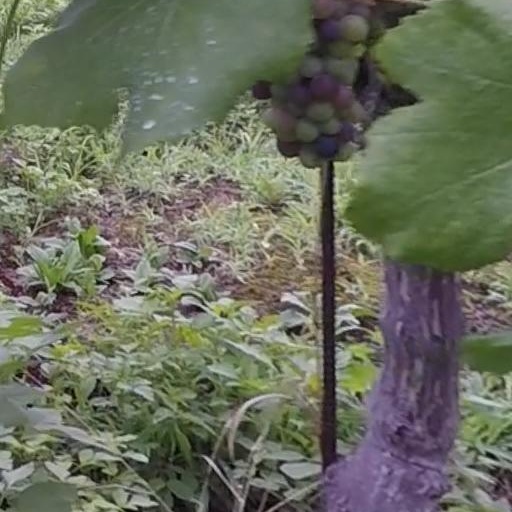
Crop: grape